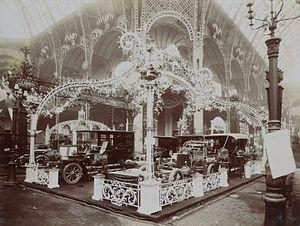
[Collection Jules Beau. Photographie sportive]
De Dion-Bouton est un constructeur français d'automobiles de qualité, d'autorails et de moteurs de la fin du XIXᵉ siècle et du début du XXᵉ siècle fondé en 1883 par Jules-Albert de Dion, Georges Bouton et Charles-Armand Trépardoux.